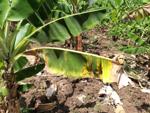
Label: segatoka